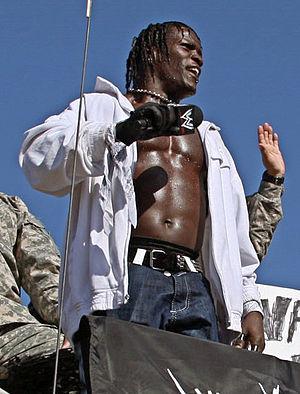
Ronald Killings est un catcheur américain. Il travaille actuellement à la World Wrestling Entertainment, dans la division Raw.